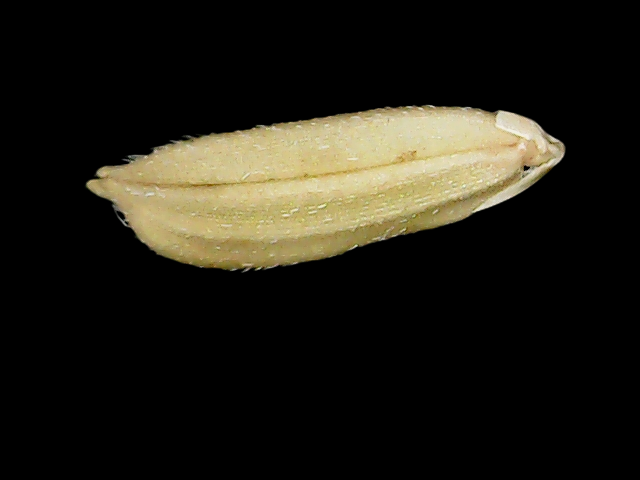
Rice variety: Bd30